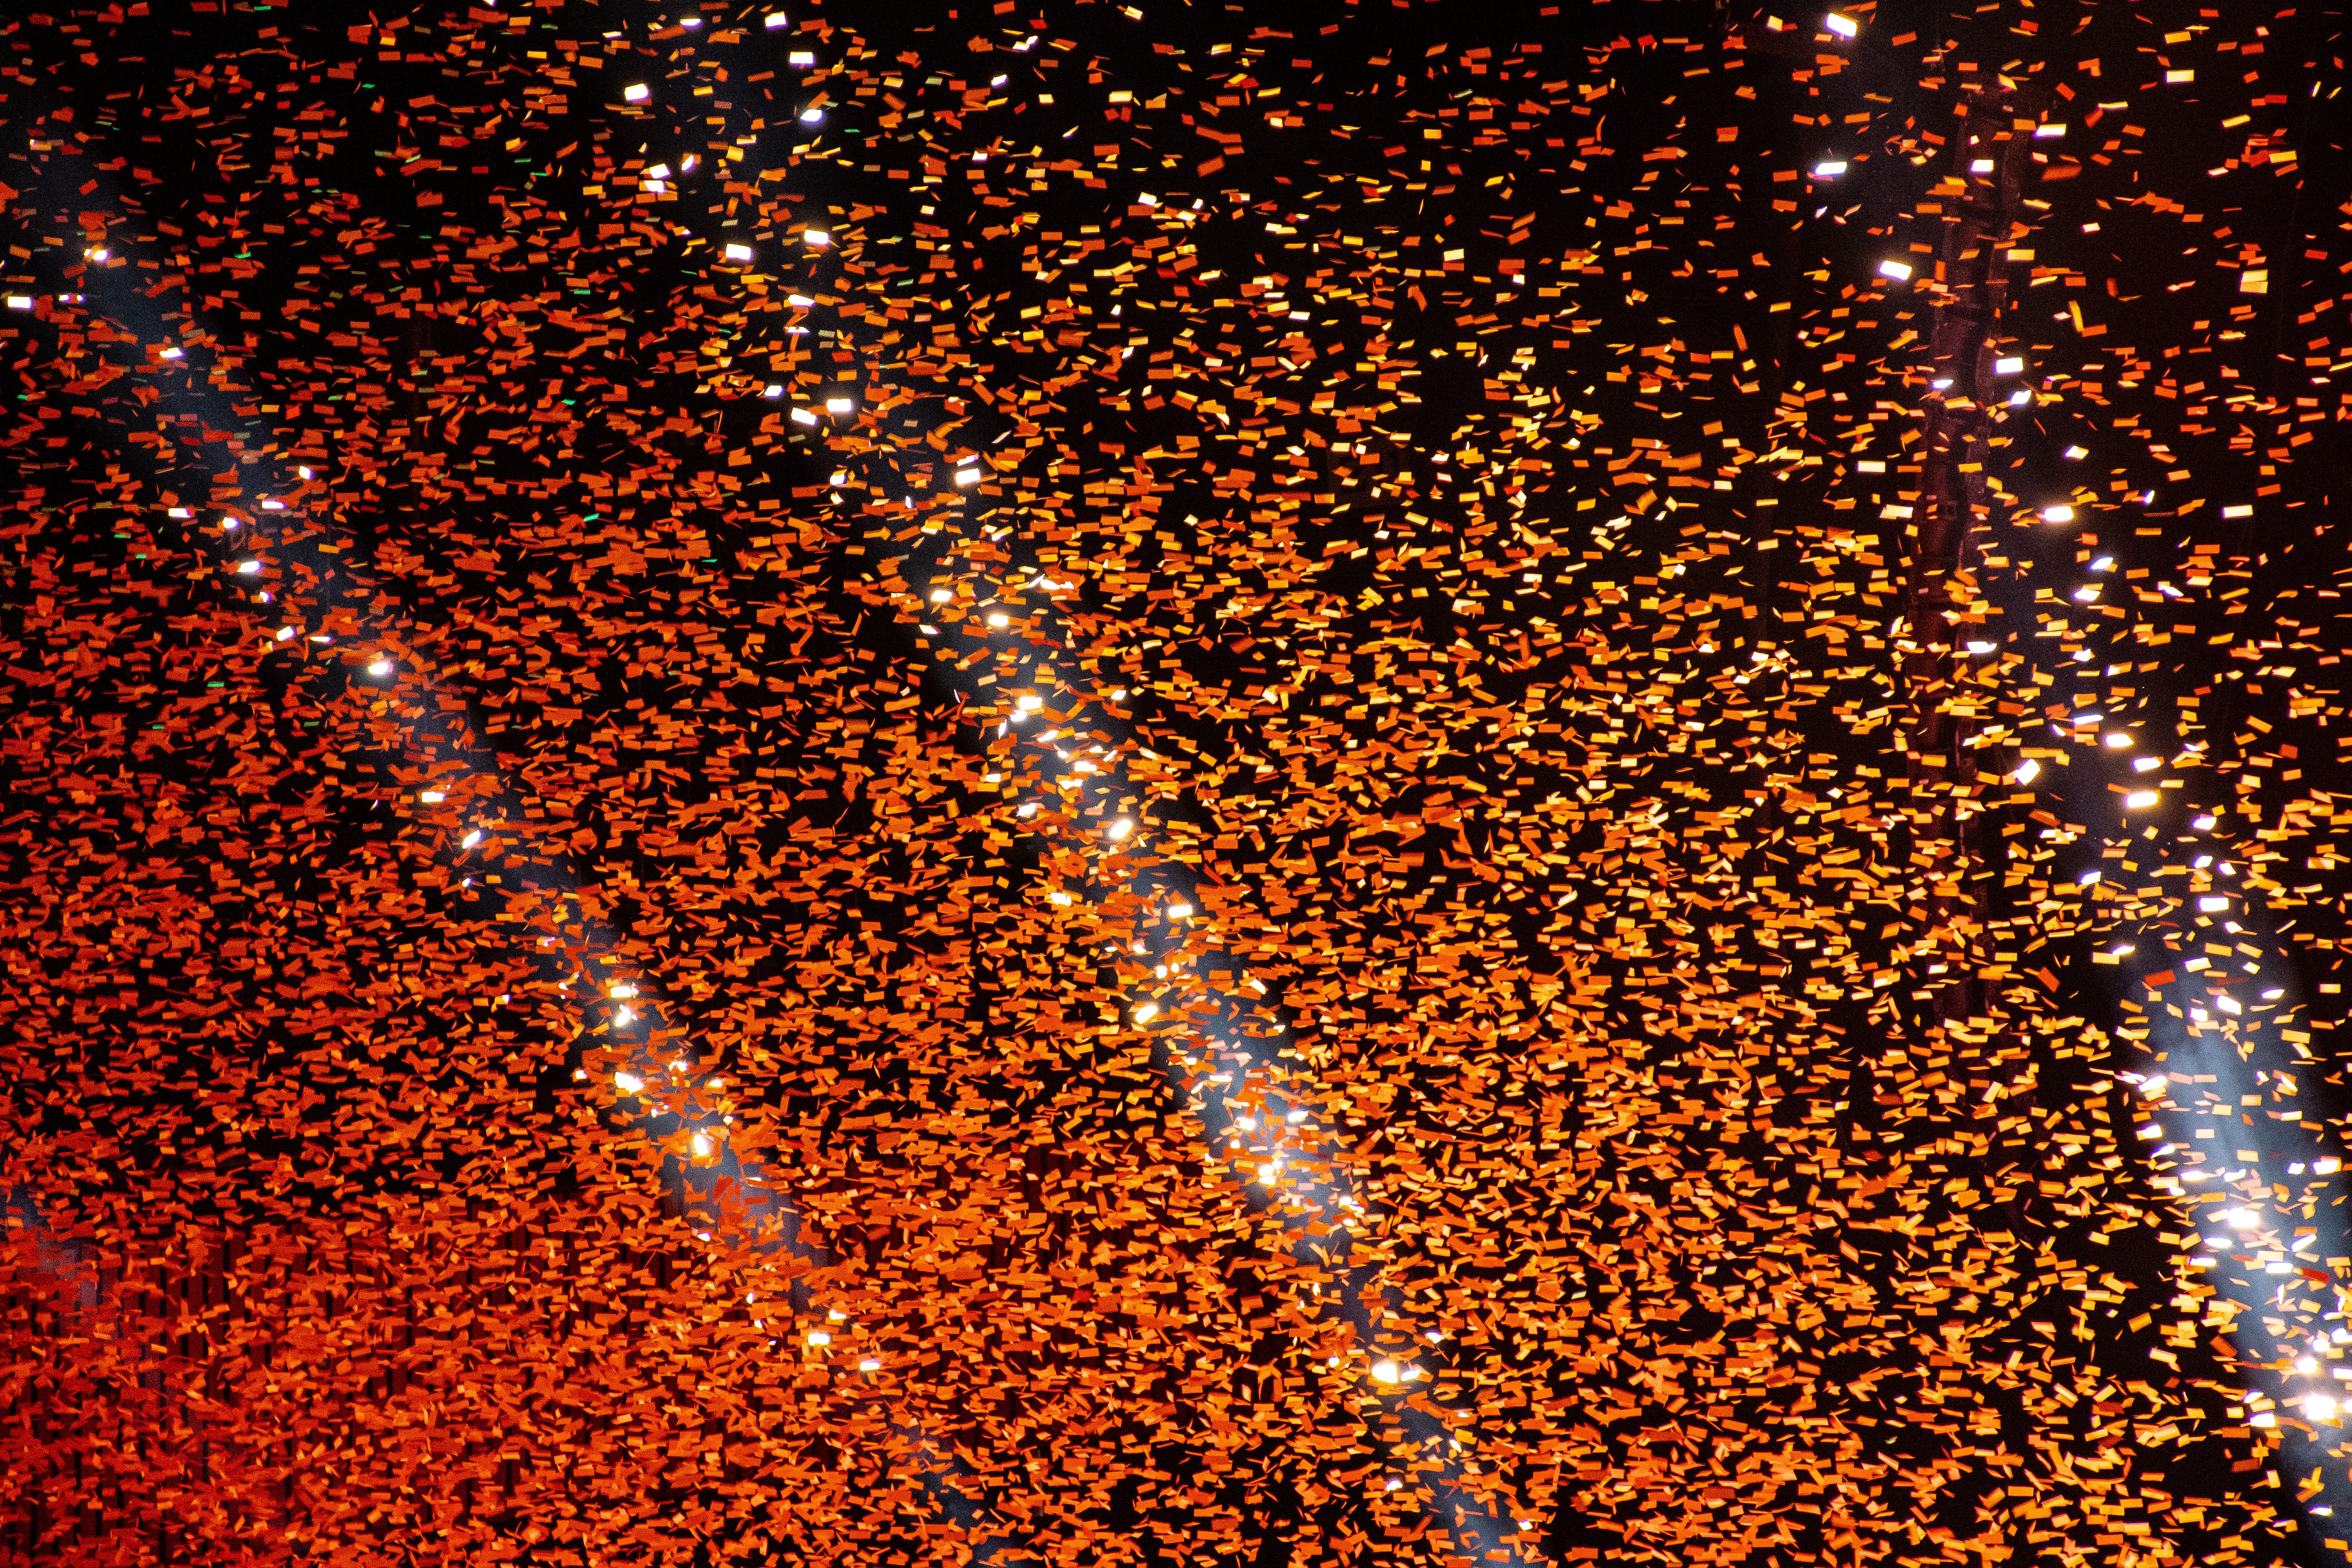
colors, confetti, dark, illuminated, spotlights